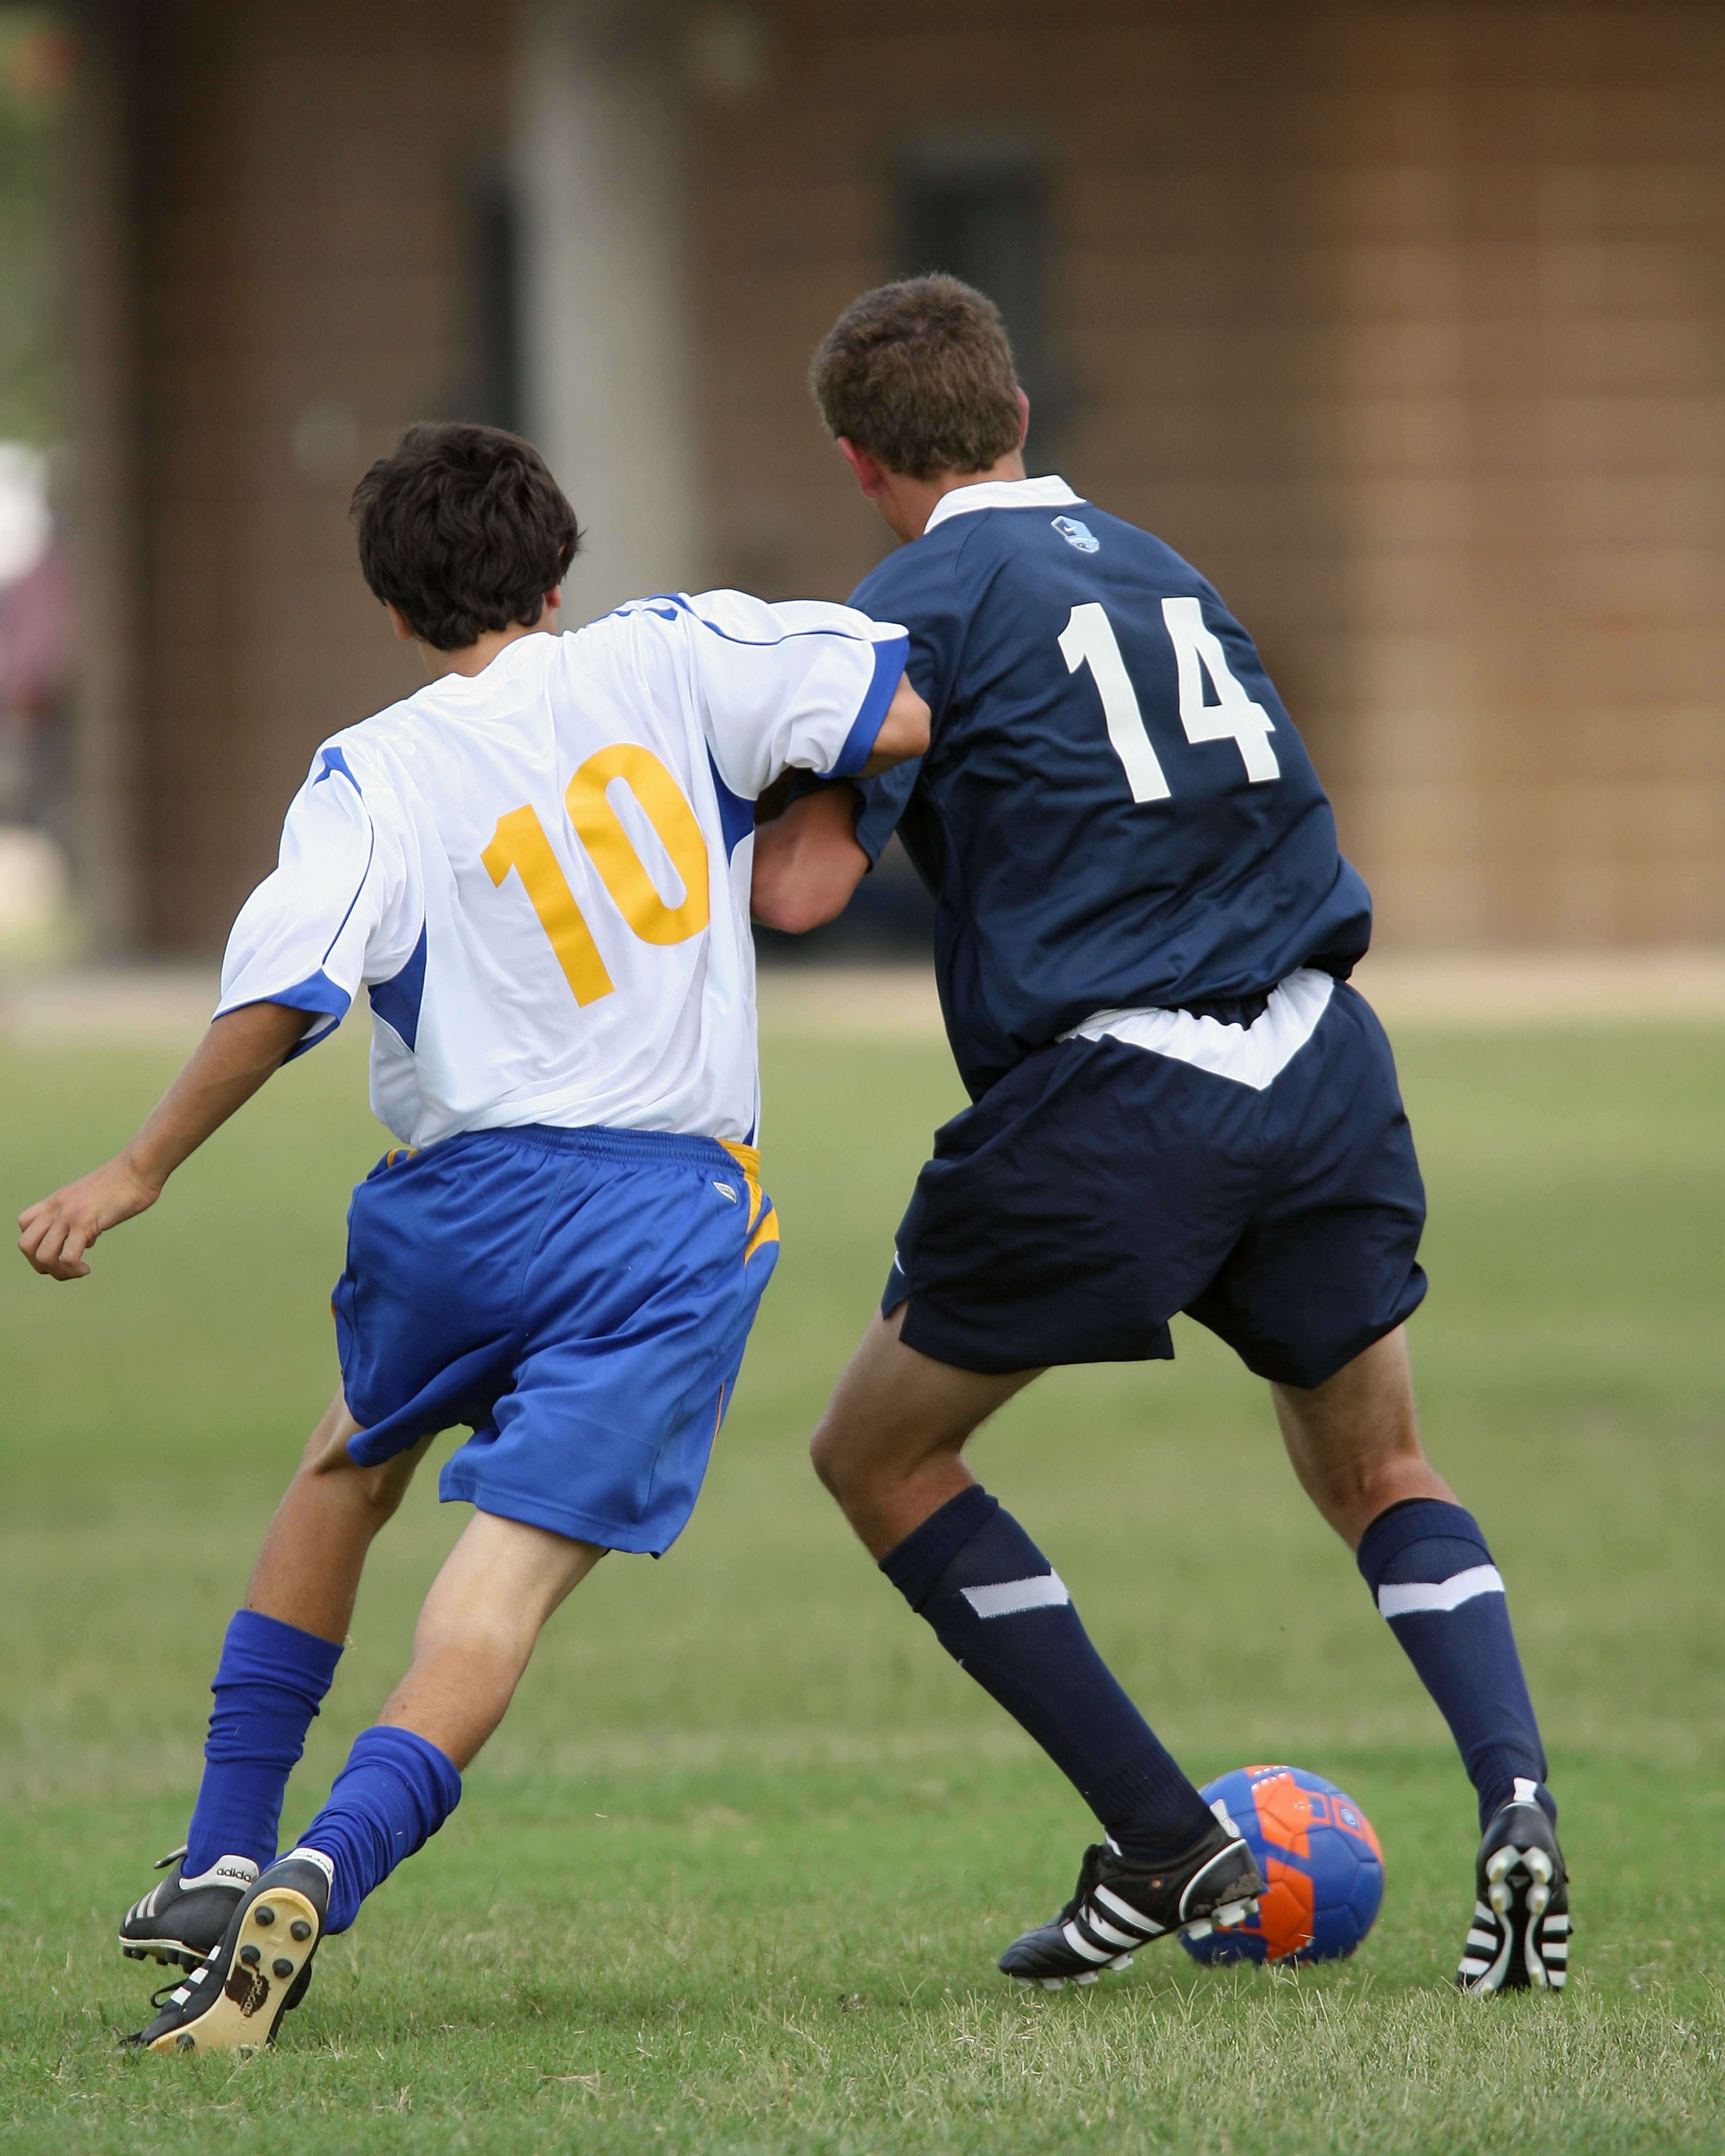
grass, sport, field, game, play, male, young, green, youth, action, soccer, football, player, activity, outdoors, competition, sports, ball, match, competitive, active, males, tackle, football player, ball game, team sport, football players, soccer players, pushing, action photo, shoving, elbows